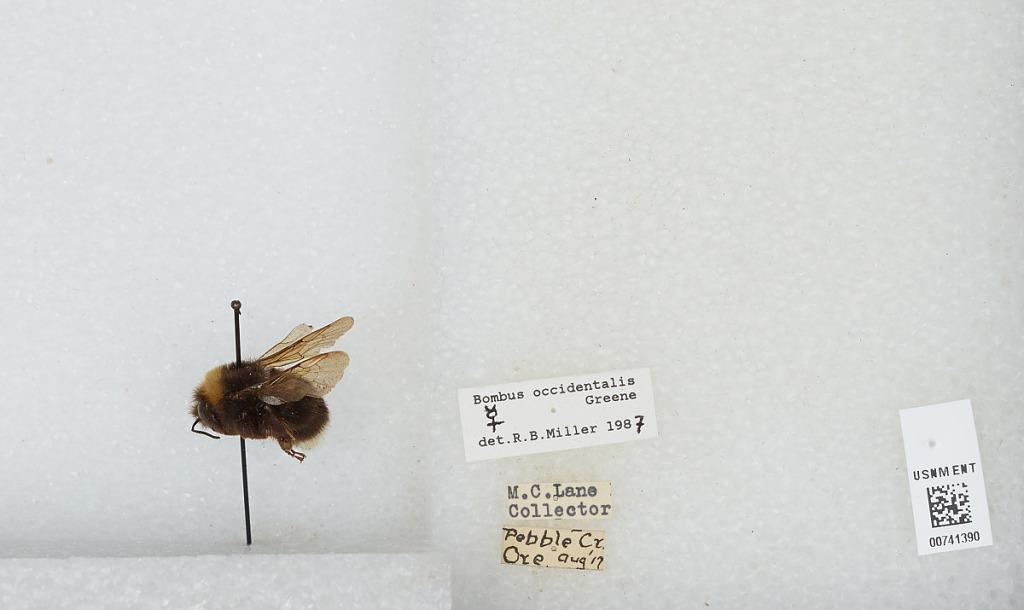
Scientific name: Bombus (Bombus) occidentalis Greene
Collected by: M. Lane
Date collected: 1917-8-
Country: United States
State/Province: Oregon
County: Columbia
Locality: Pebble Creek
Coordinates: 45.8267, -123.182
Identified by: Miller, R. B.